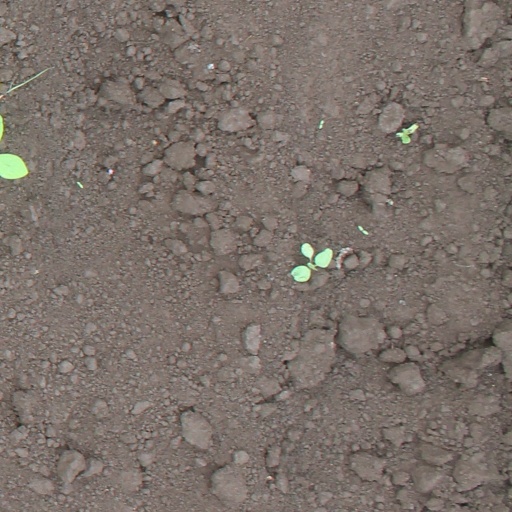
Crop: soybean